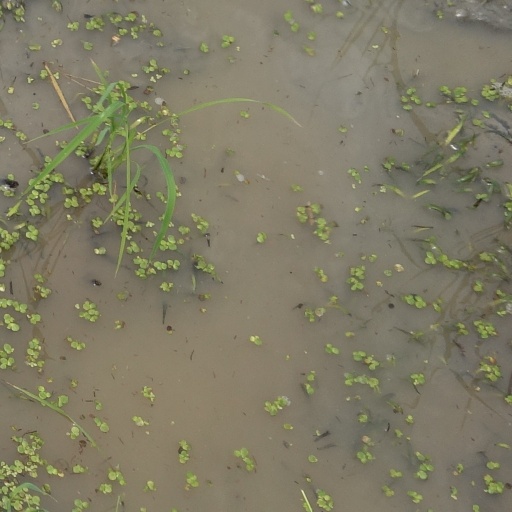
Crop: rice